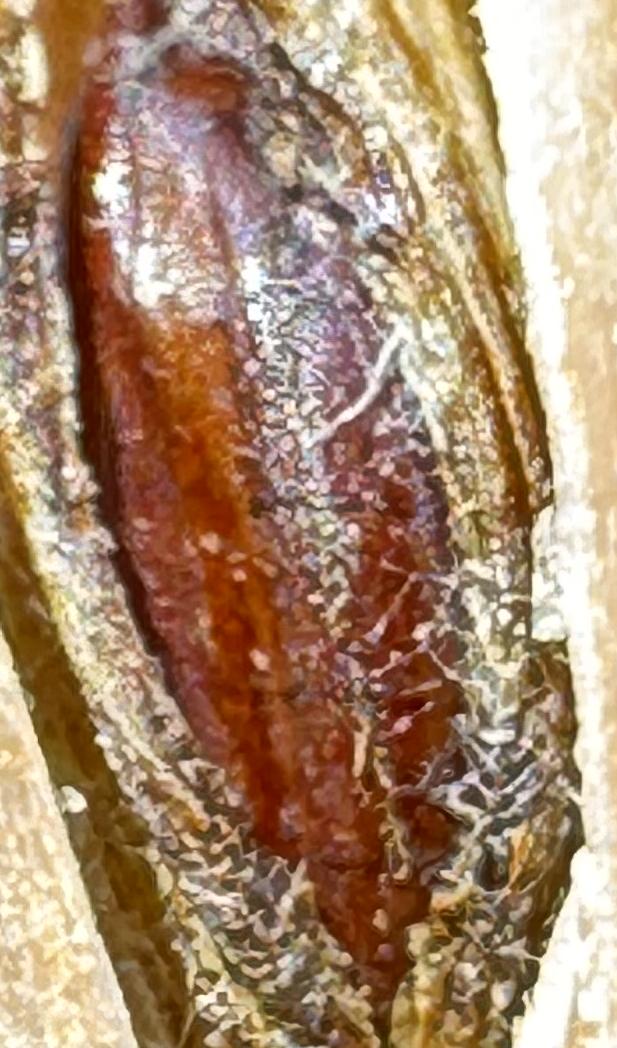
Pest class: hessian_fly